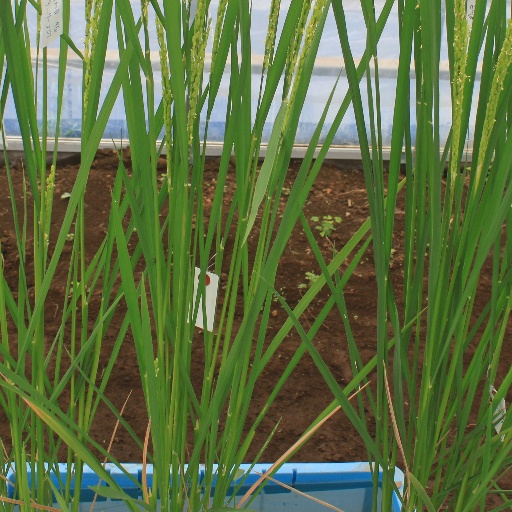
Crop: rice